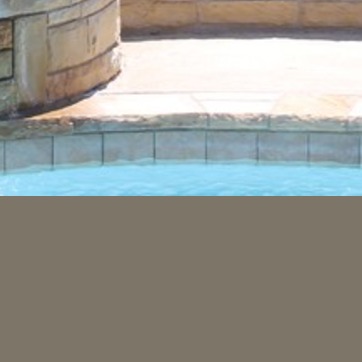
Material: water